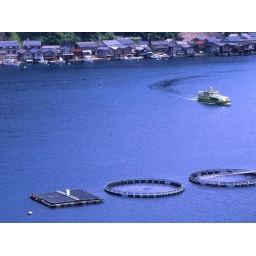
boat houses at Ine in Kyoto